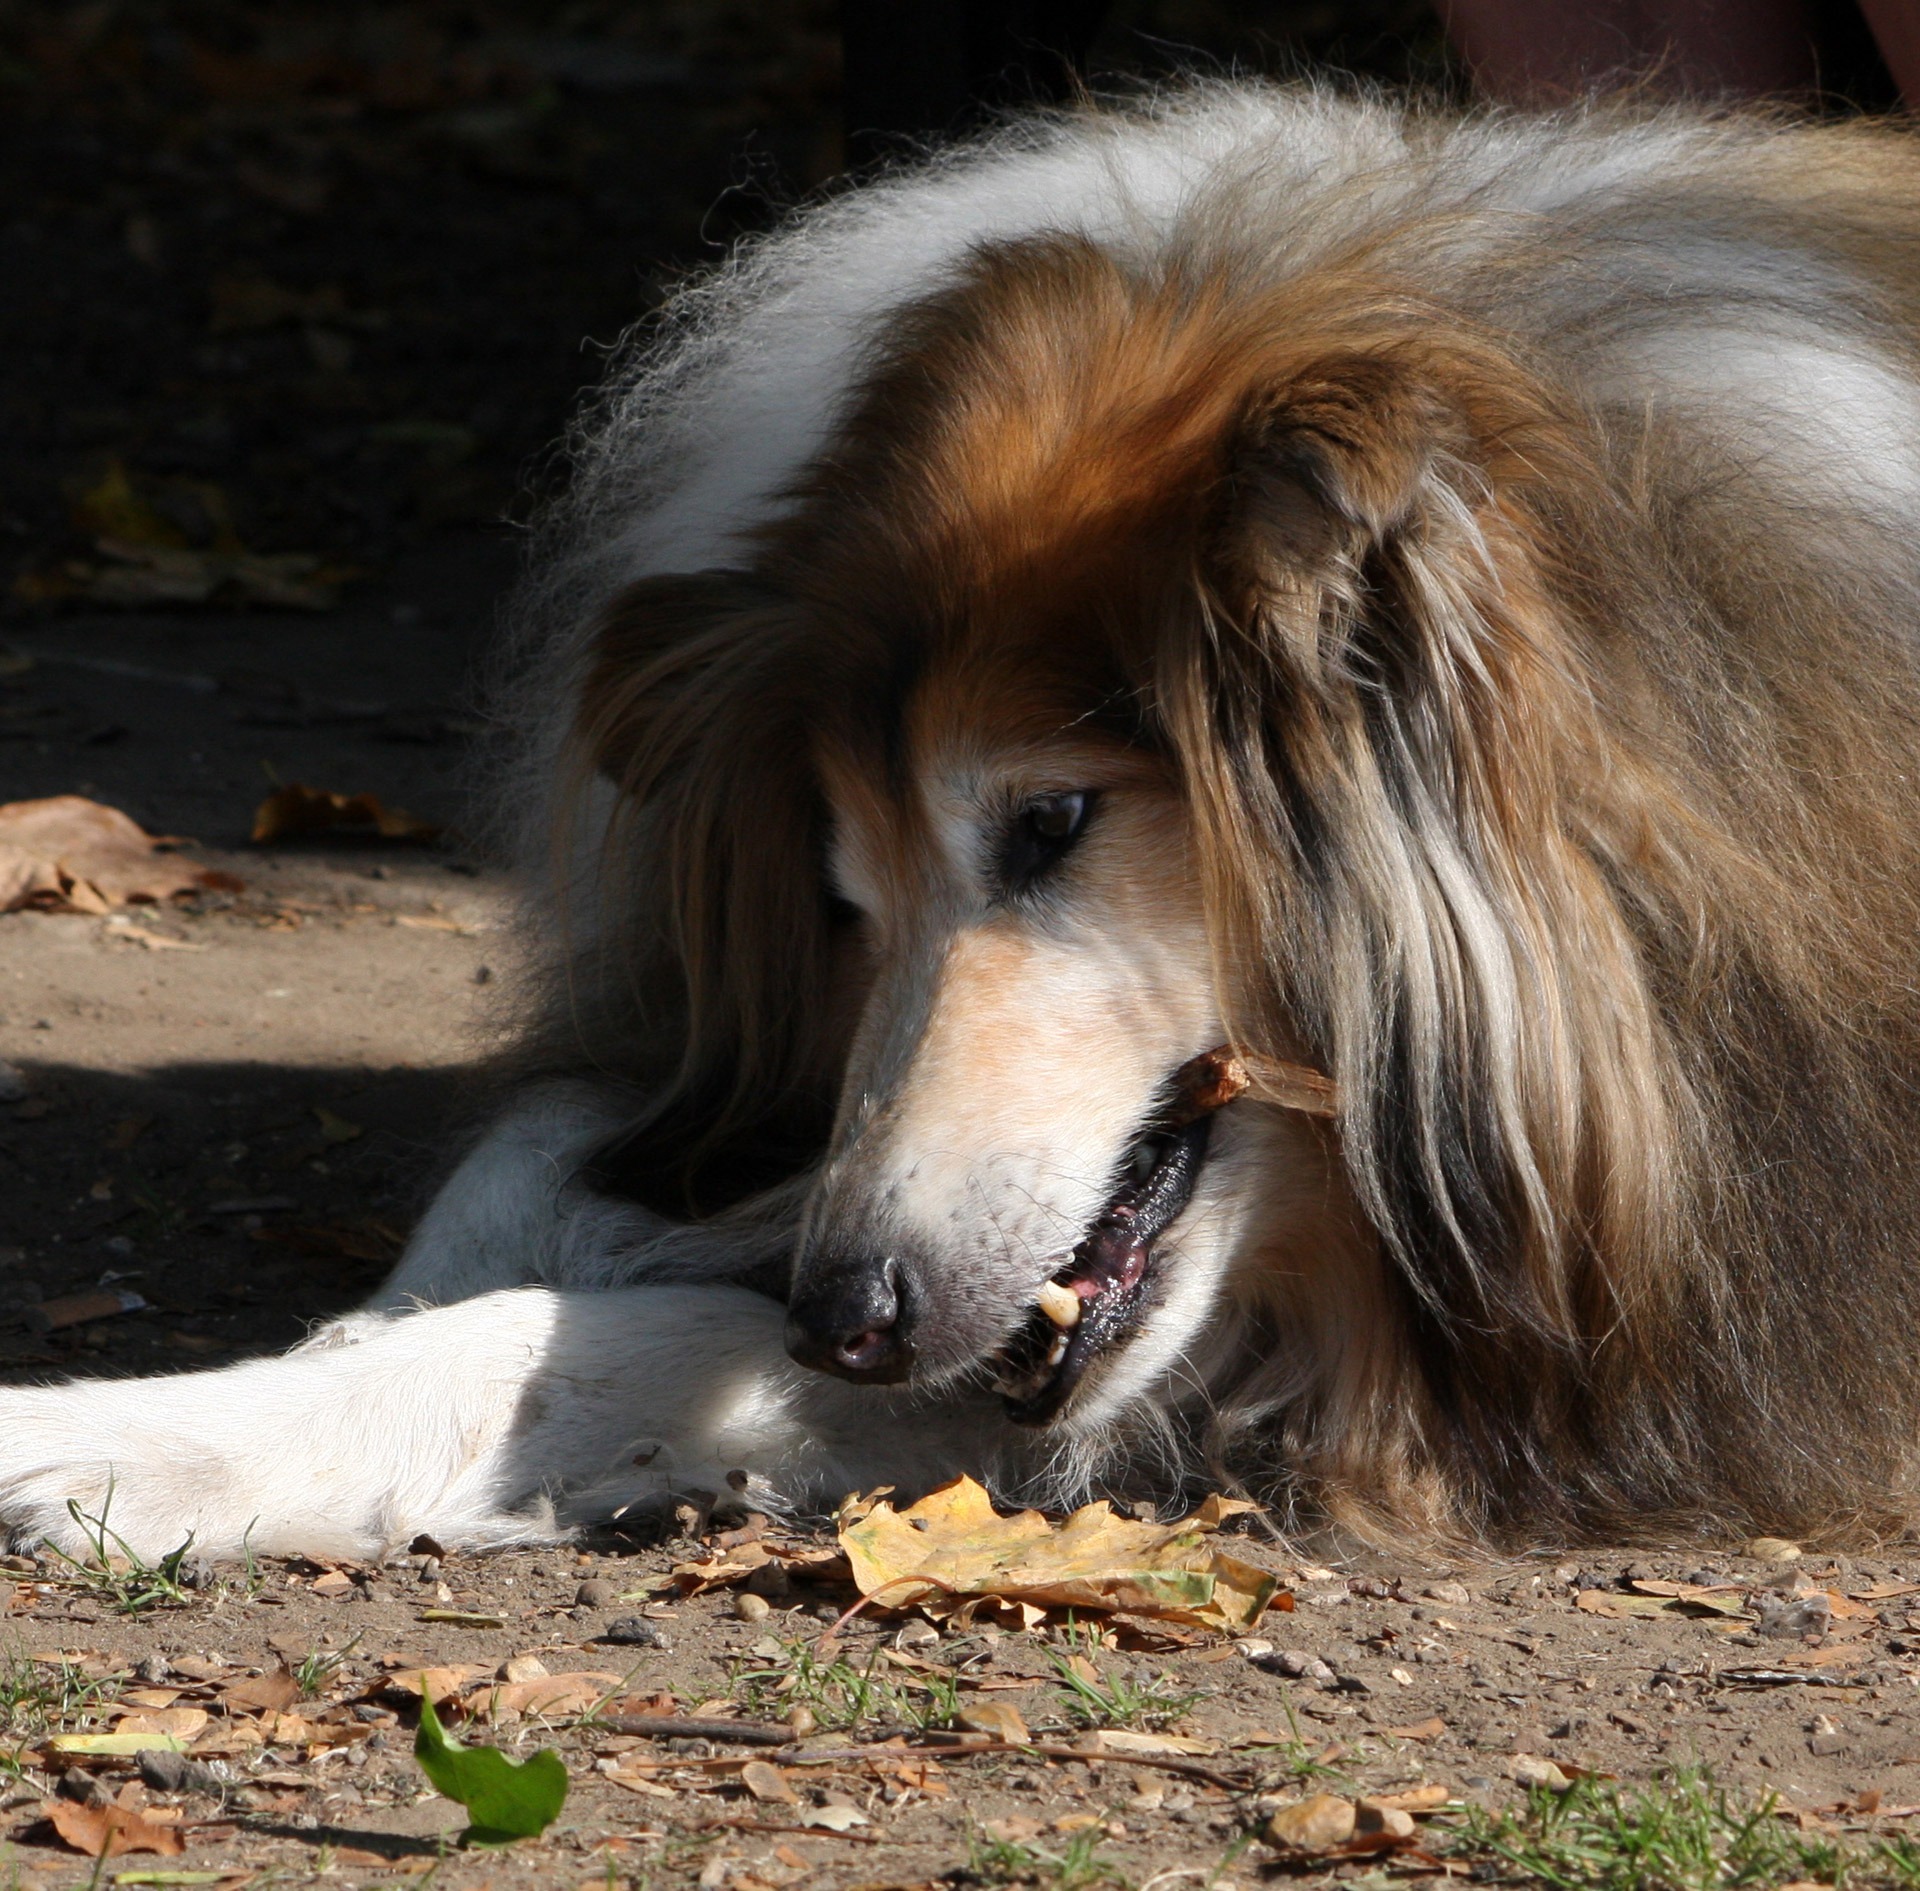
dog, animal, canine, photo, collie, pet, portrait, mammal, close up, vertebrate, beautiful, image, dog breed, stick, chewing, dog like mammal, rough collie, scotch collie